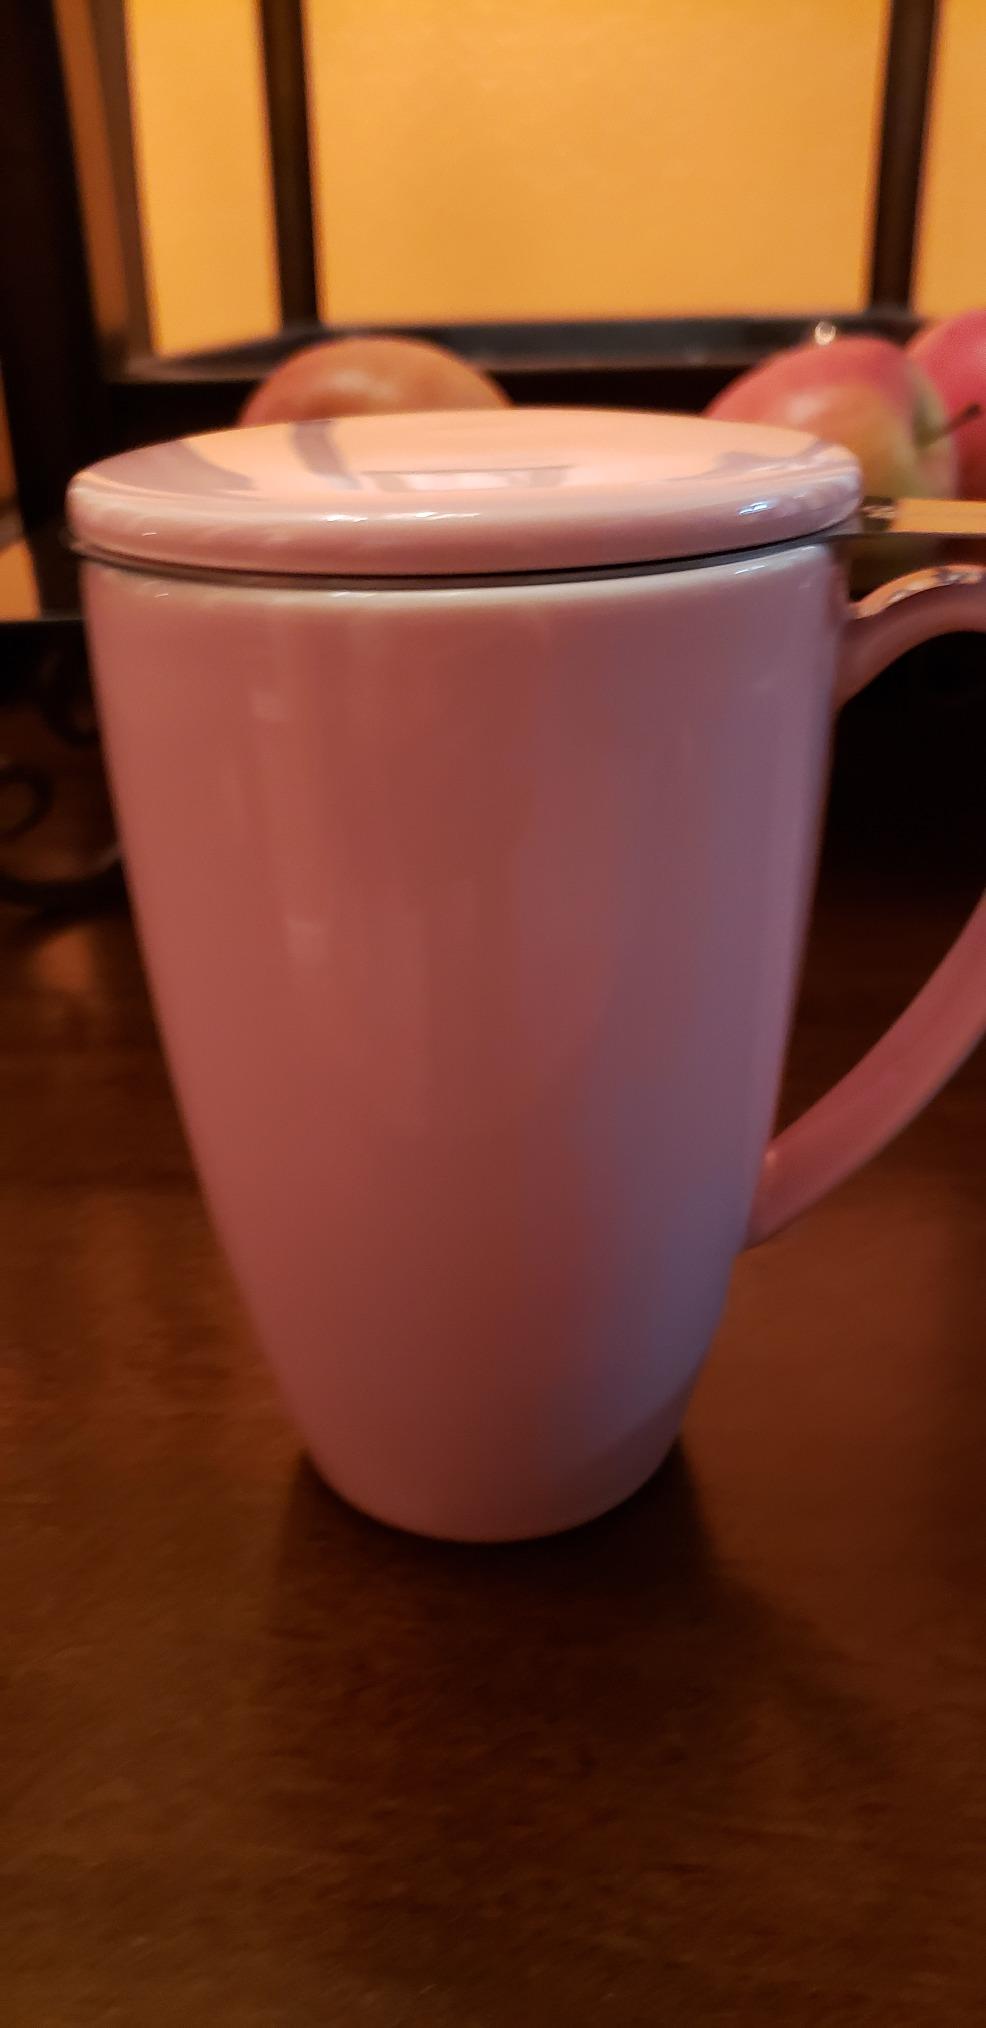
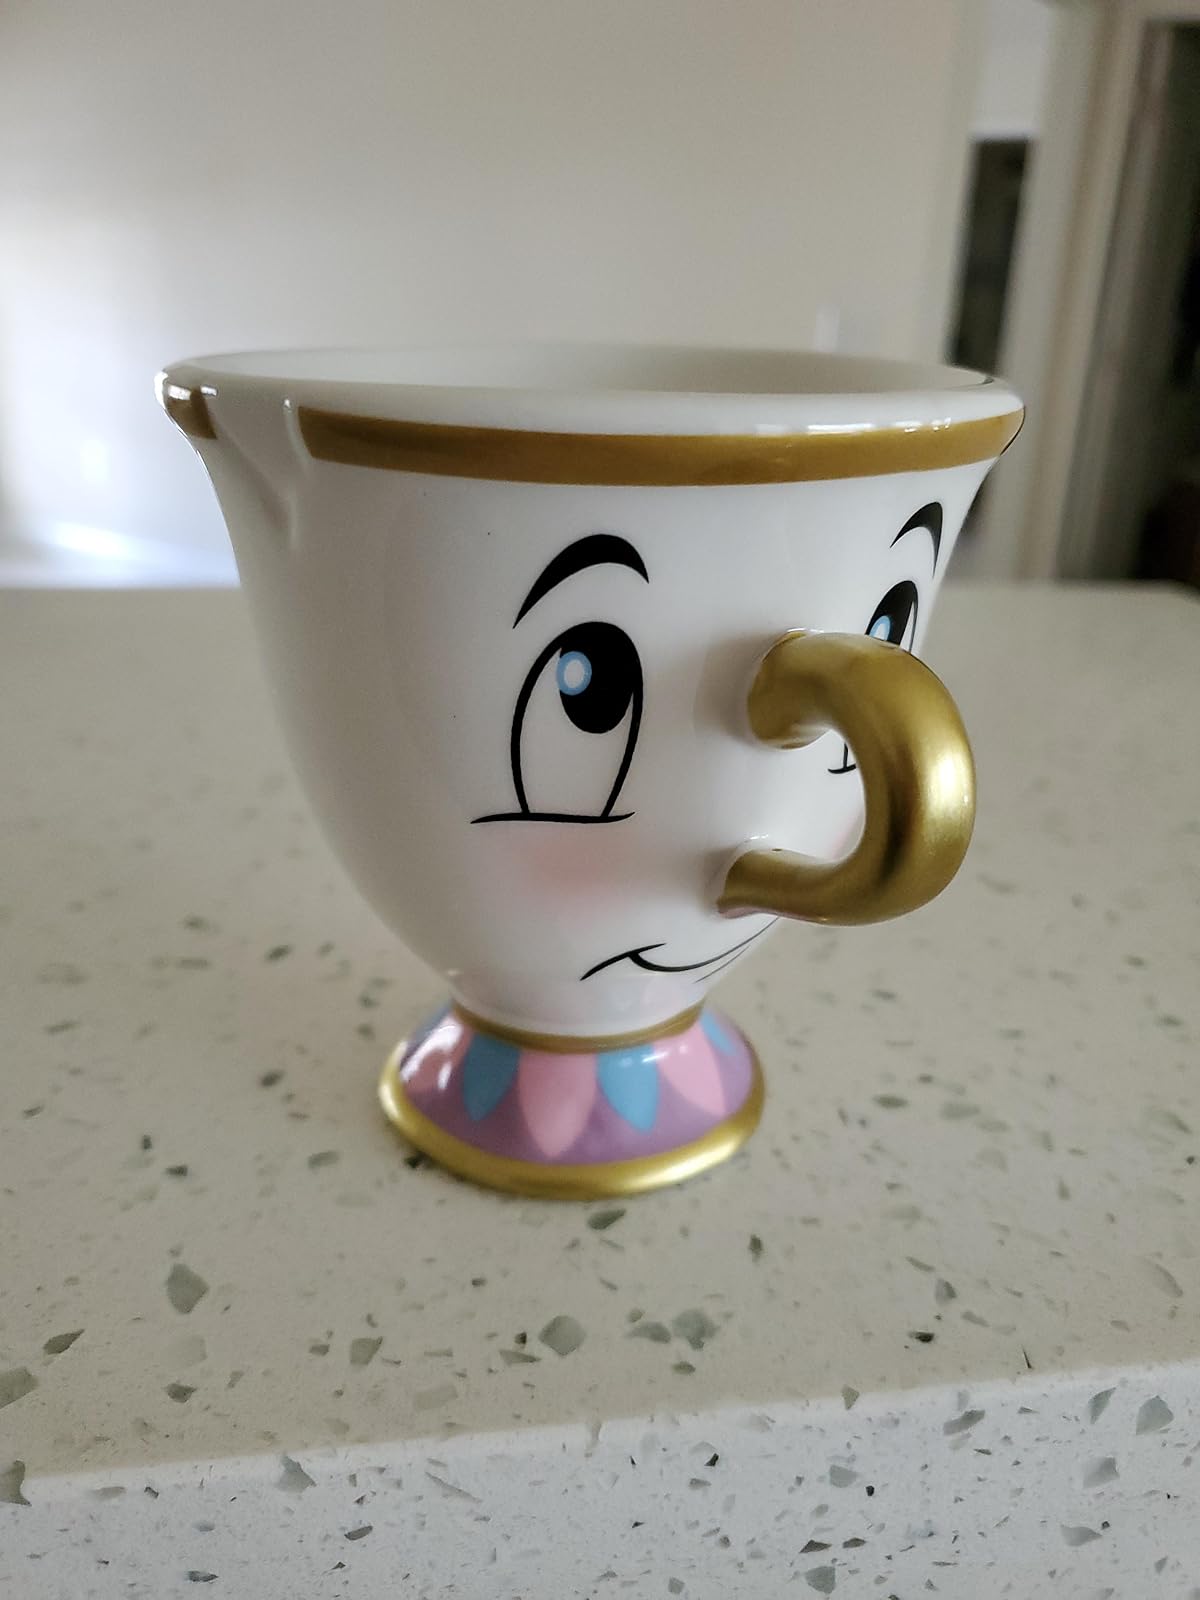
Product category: items_mug
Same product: no